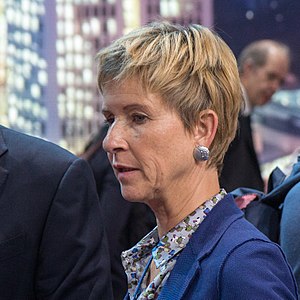
Susanne Klatten
Susanne Klatten er en tysk arving og datter af Herbert og Johanna Quandt. Fra marts 2018 var hendes nettoværdi 25,1 mia. dollars, hvilket gjorde hende til den rigeste kvinde i Tyskland og den 46. rigeste person i verden.